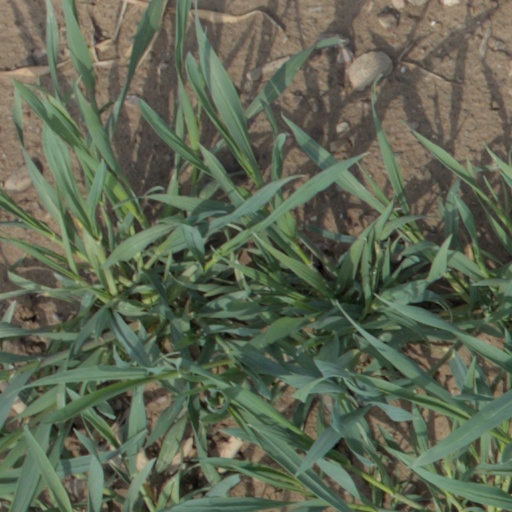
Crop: wheat